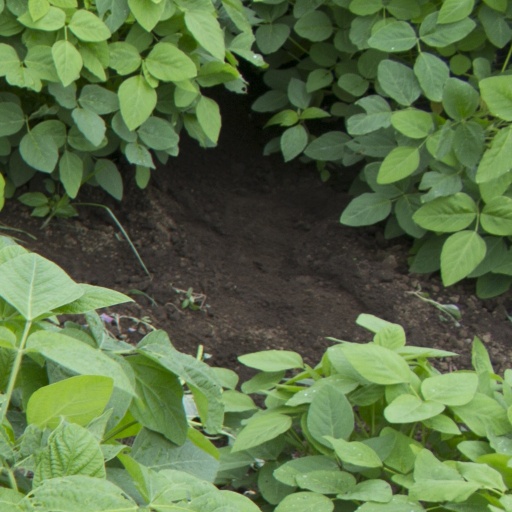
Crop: soybean